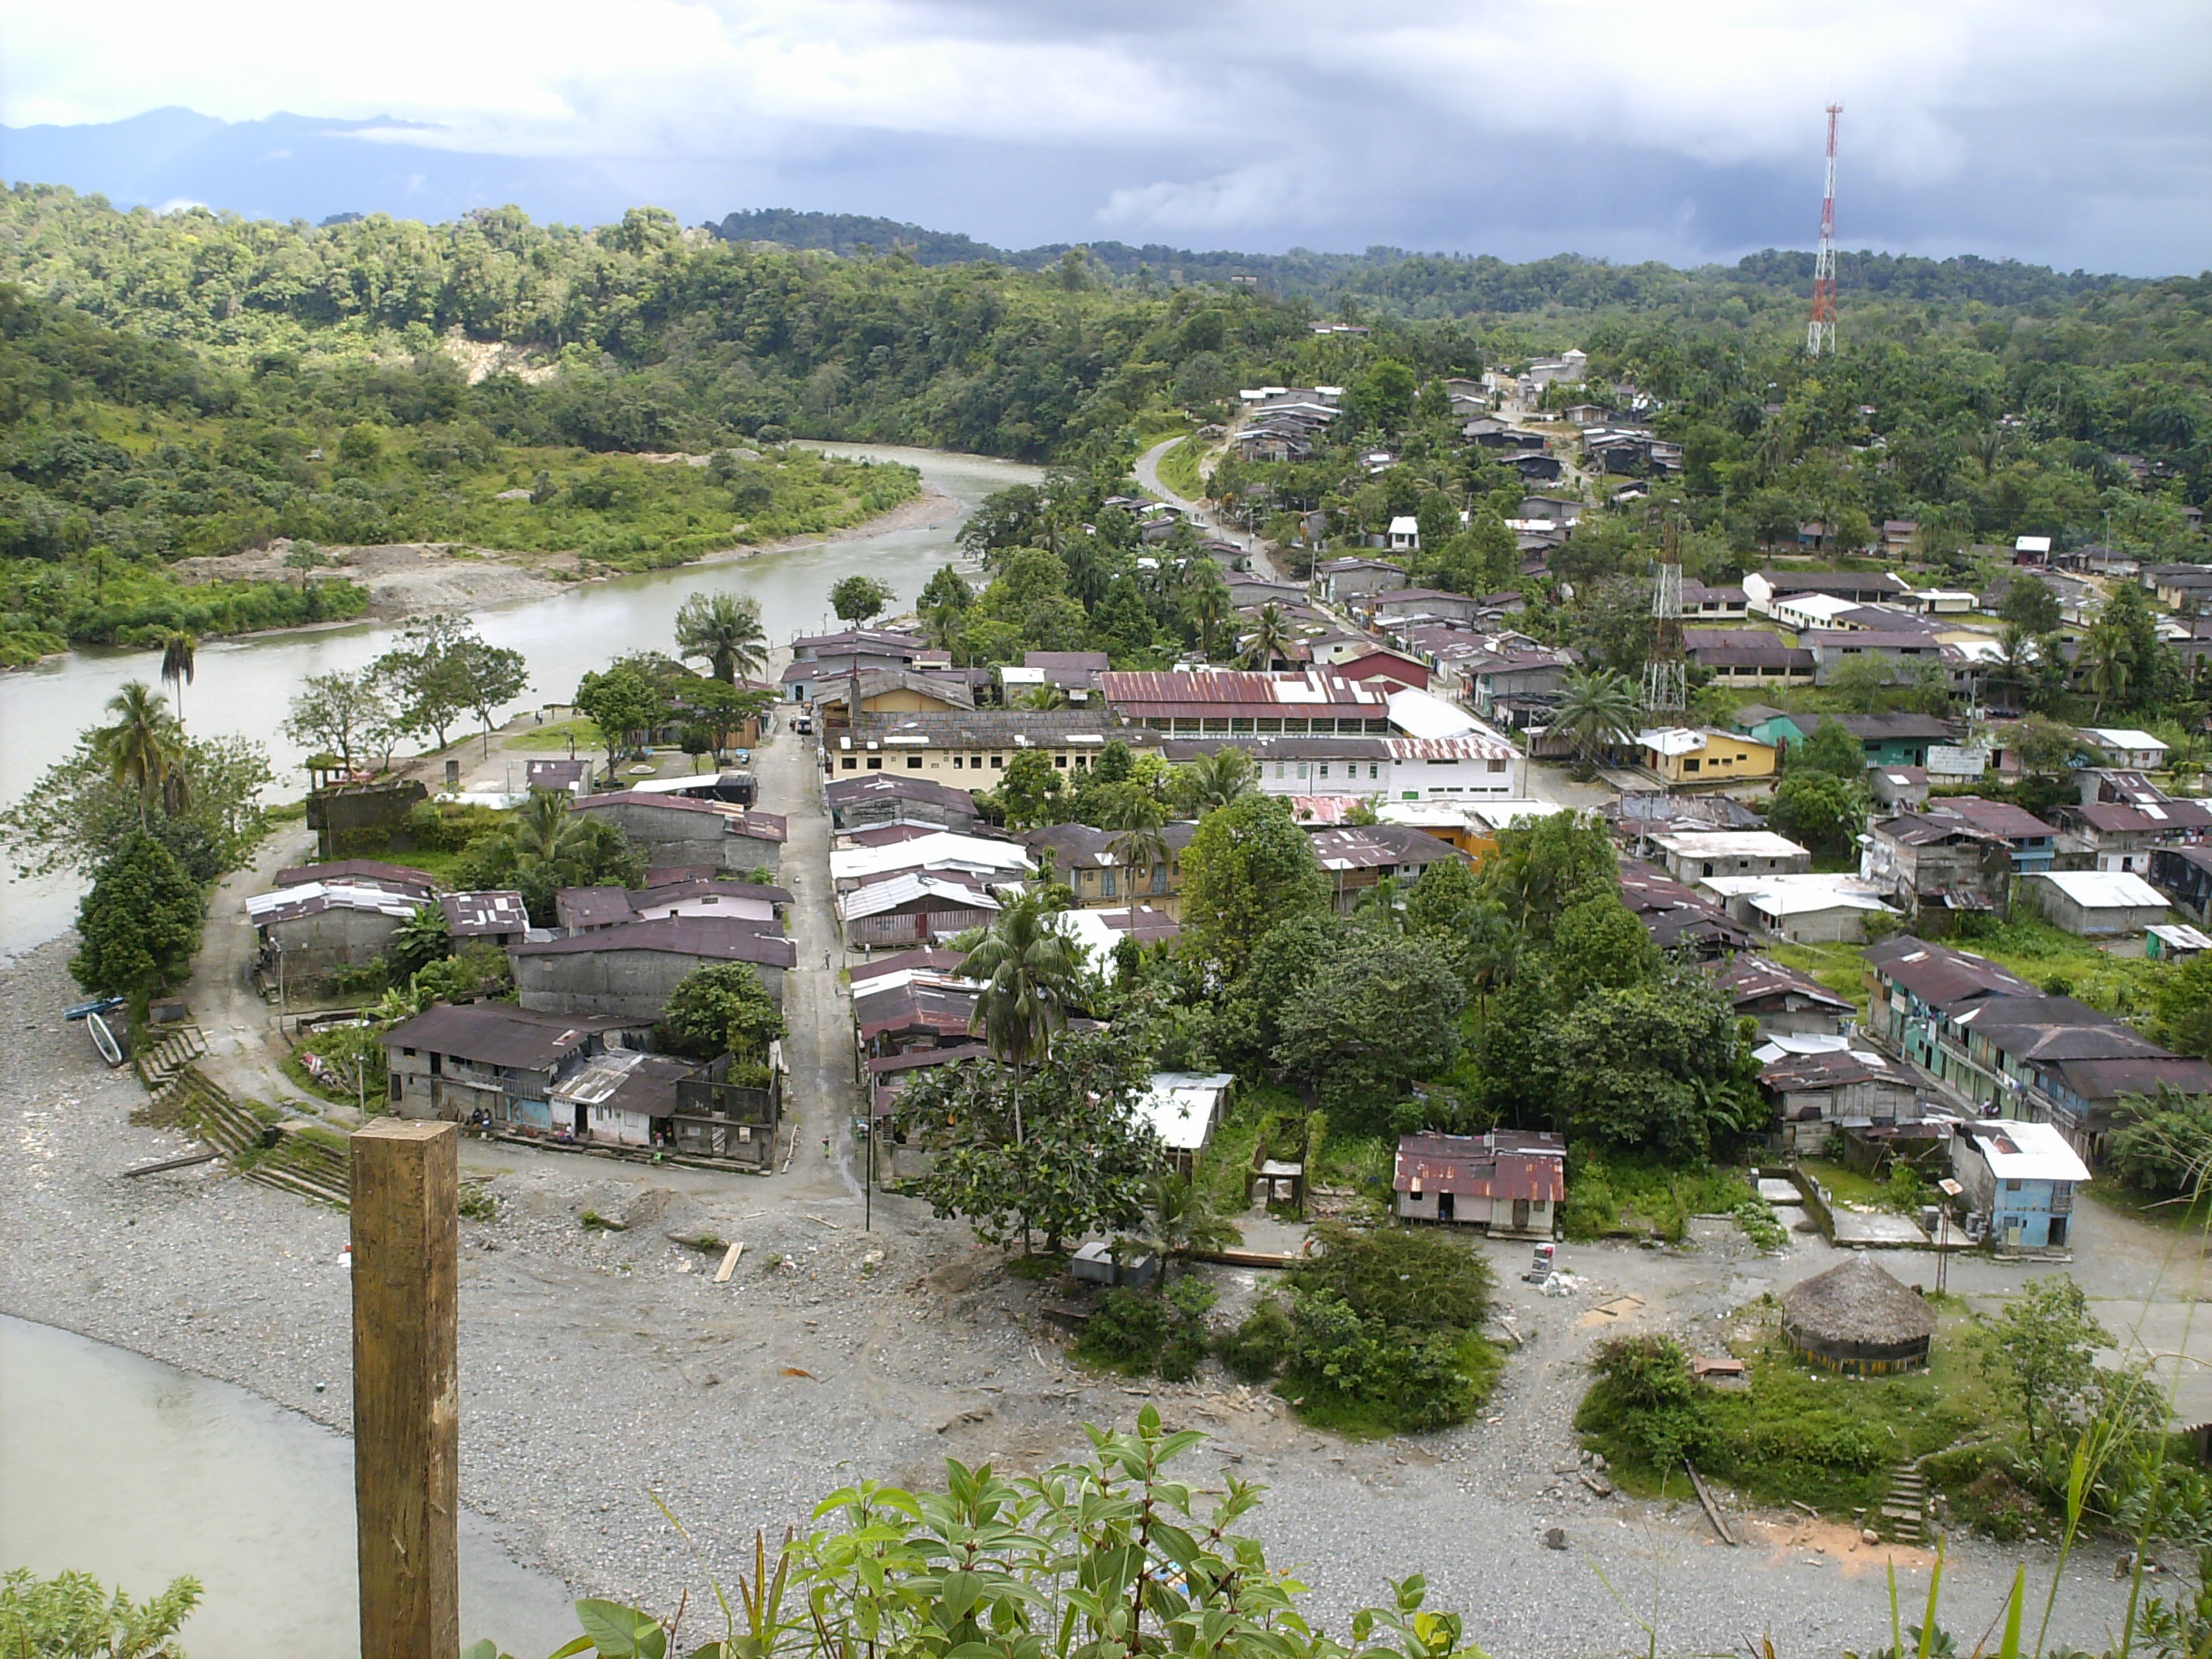
town, river, village, suburb, flood, disaster, south america, aerial photography, residential area, geological phenomenon, municipality of bagado, department of choco, republic of colombia